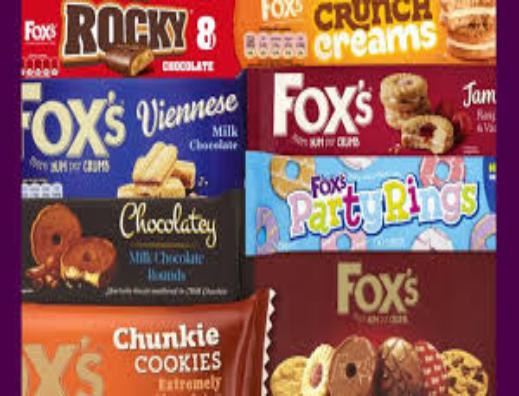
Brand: Fox's Biscuits
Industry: Food